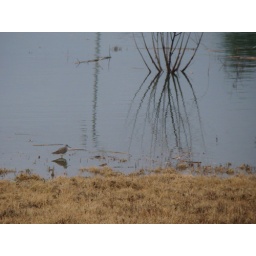
another picture of the yellow legs with the reflection of some brush in the water